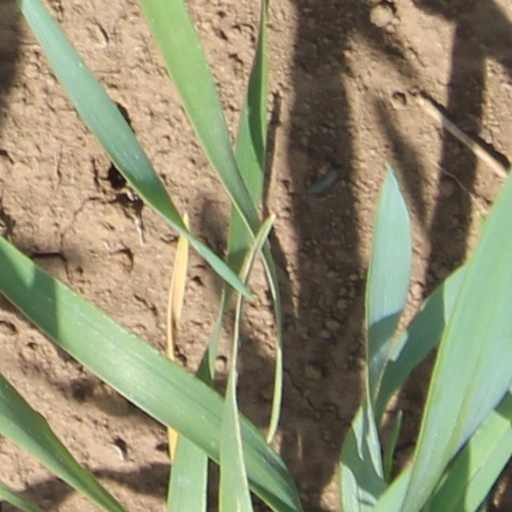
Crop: wheat